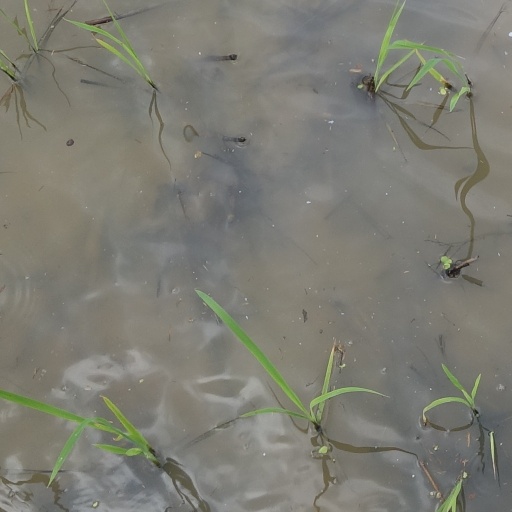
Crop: rice